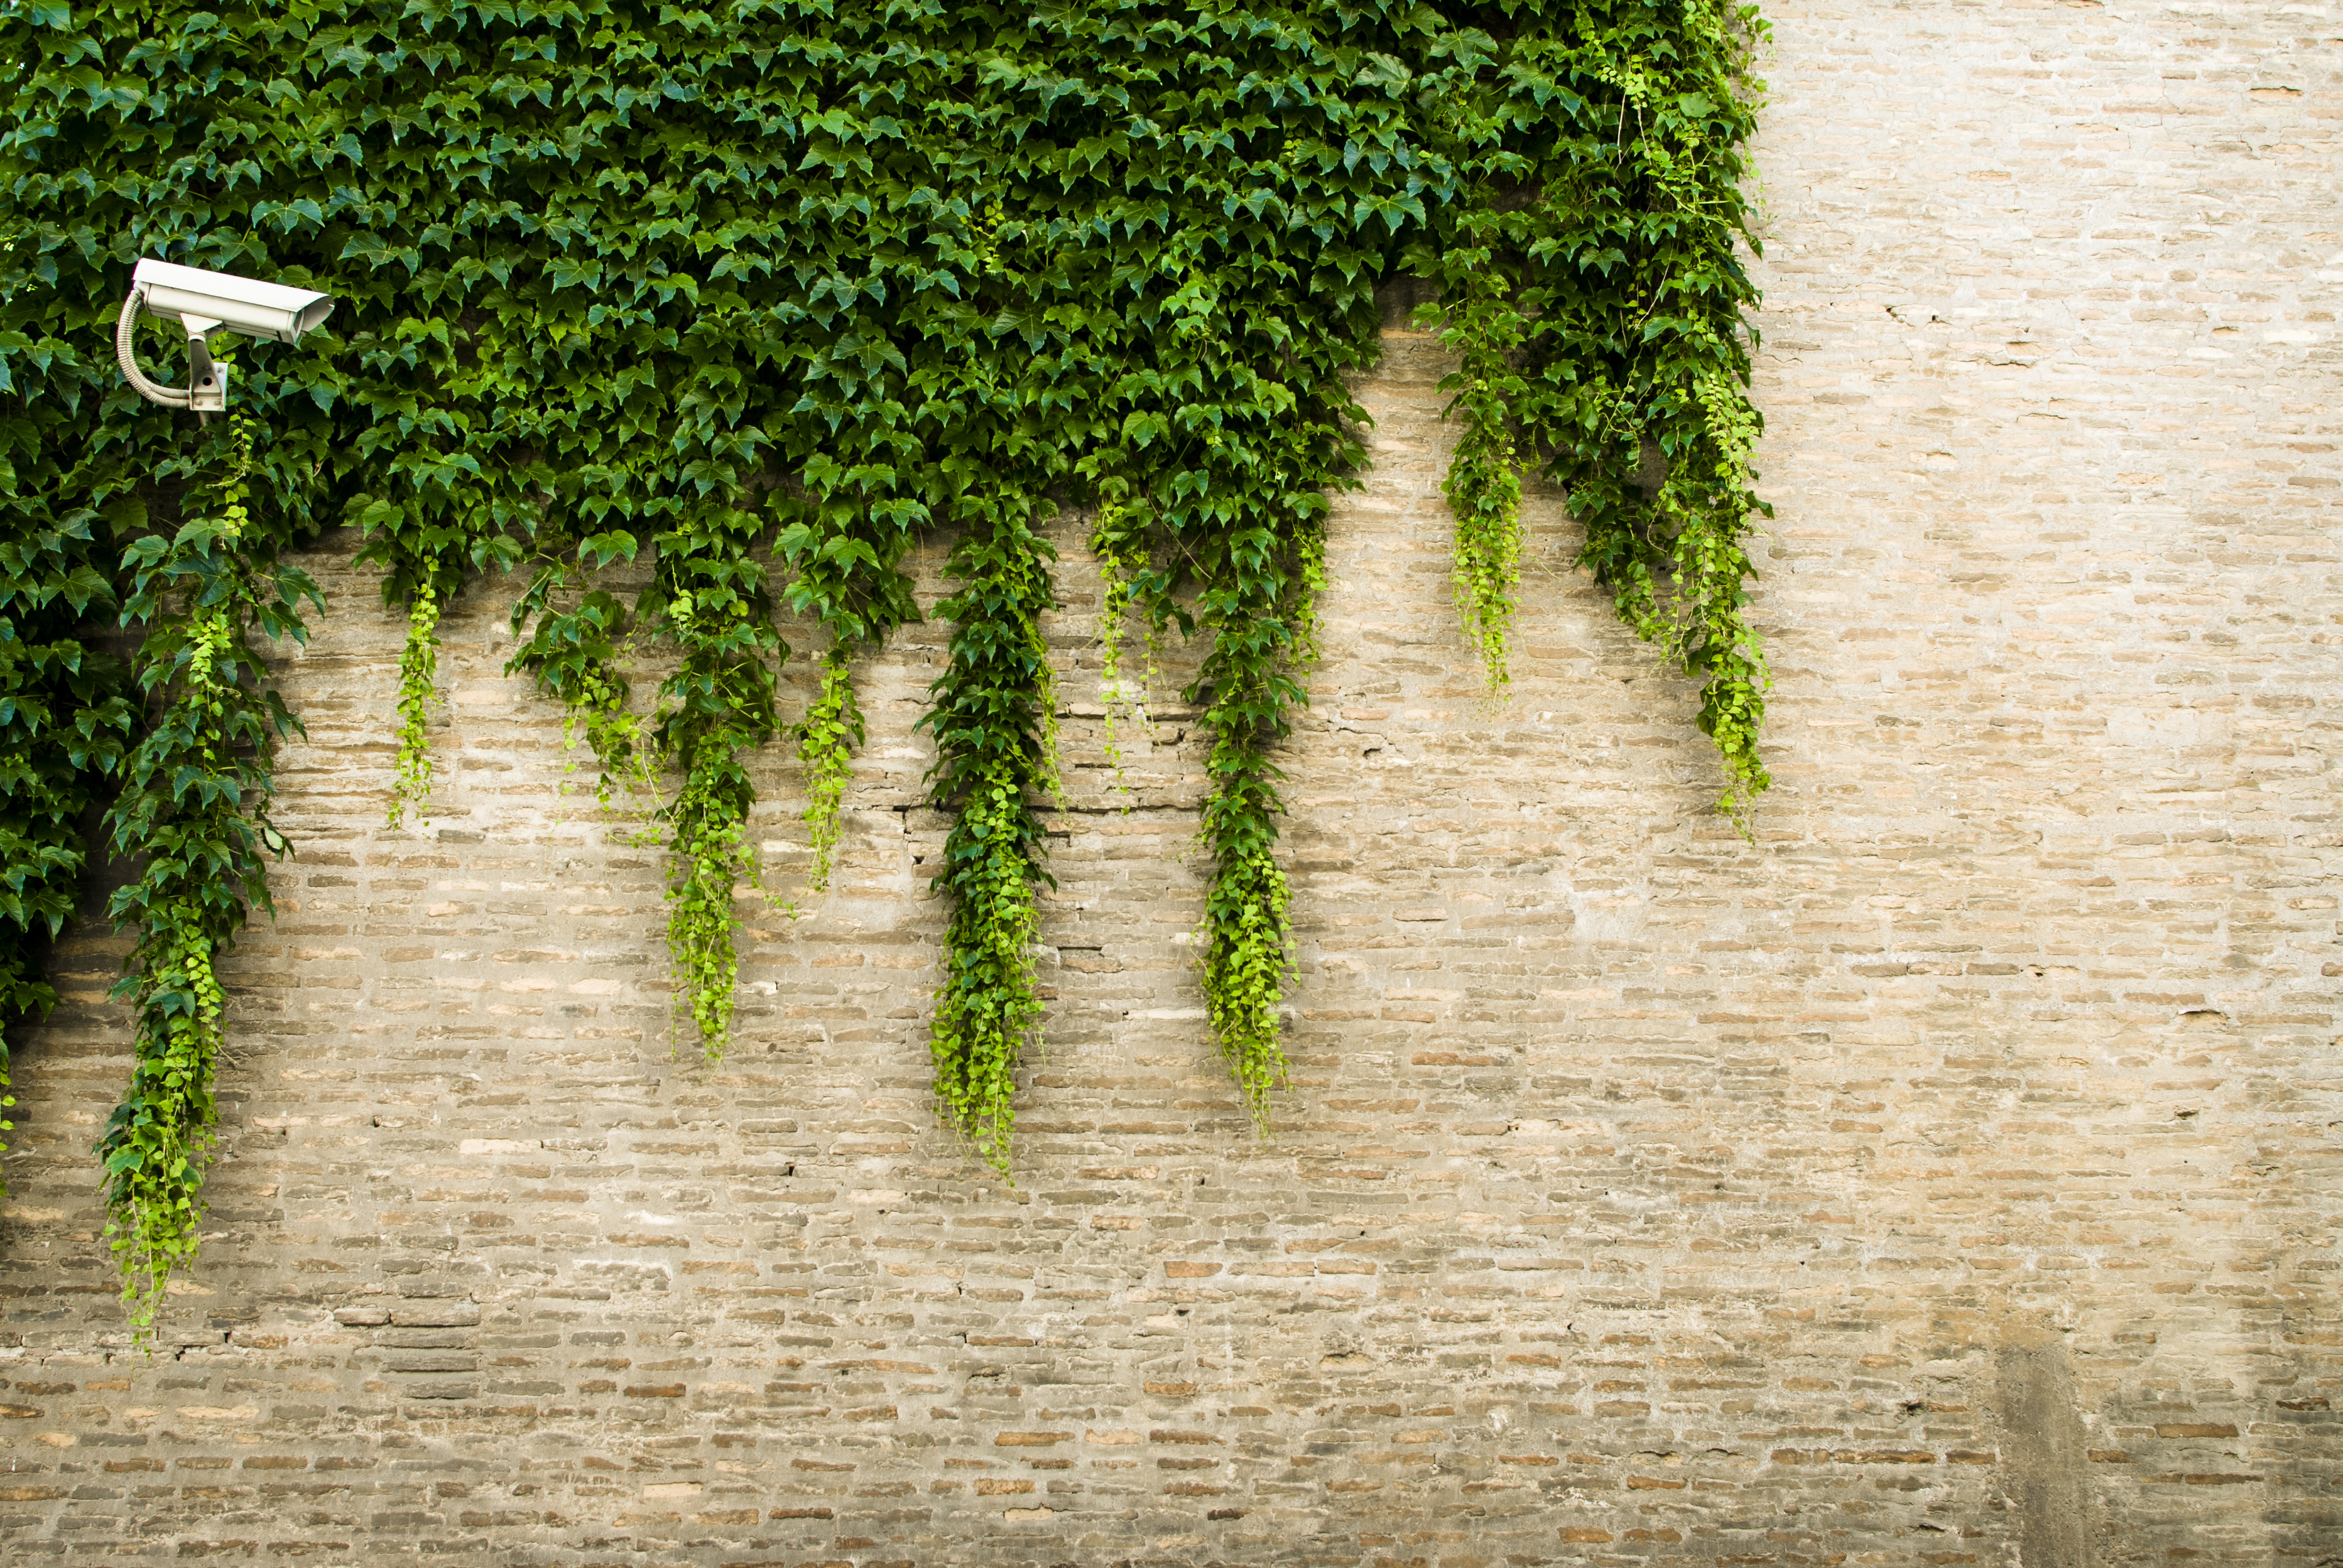
tree, grass, plant, wood, field, leaf, wall, green, ivy, soil, agriculture, surveillance, shrub, security camera, grass family, woody plant